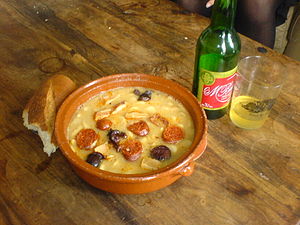
Asturien / Mad og drikke
Fabada asturiana og sidra (cider), en typisk servering i Asturien
Asturien er en selvstyrende enhed i det nordvestlige Spanien.